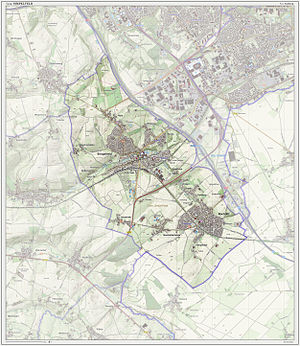
Simpelveld / Topografi
Simpelveld er en by og en kommune i provinsen Limburg, Nederlandene. Kommunens størrelse er på 16,02 km², og indbyggertallet er på 10.844 pr. 1 januar 2014. Kommunen grænser op til Voerendaal, Heerlen, Gulpen-Wittem og Aachen.